Fly540

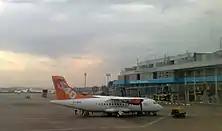
A Fly540 ATR 42 at Entebbe International Airport

The original scheduled flights included freight and passenger services between Nairobi and Mombasa, while Kisumu became a destination in January 2007. Daily flights on the Nairobi-Malindi-Lamu route were added to Fly540's domestic services in February 2007.